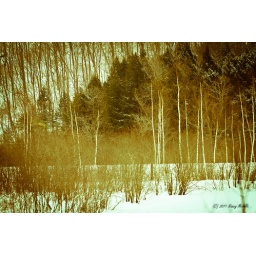
Photo taken from the car while driving on the highway along the railroad tracks in downstate New York.